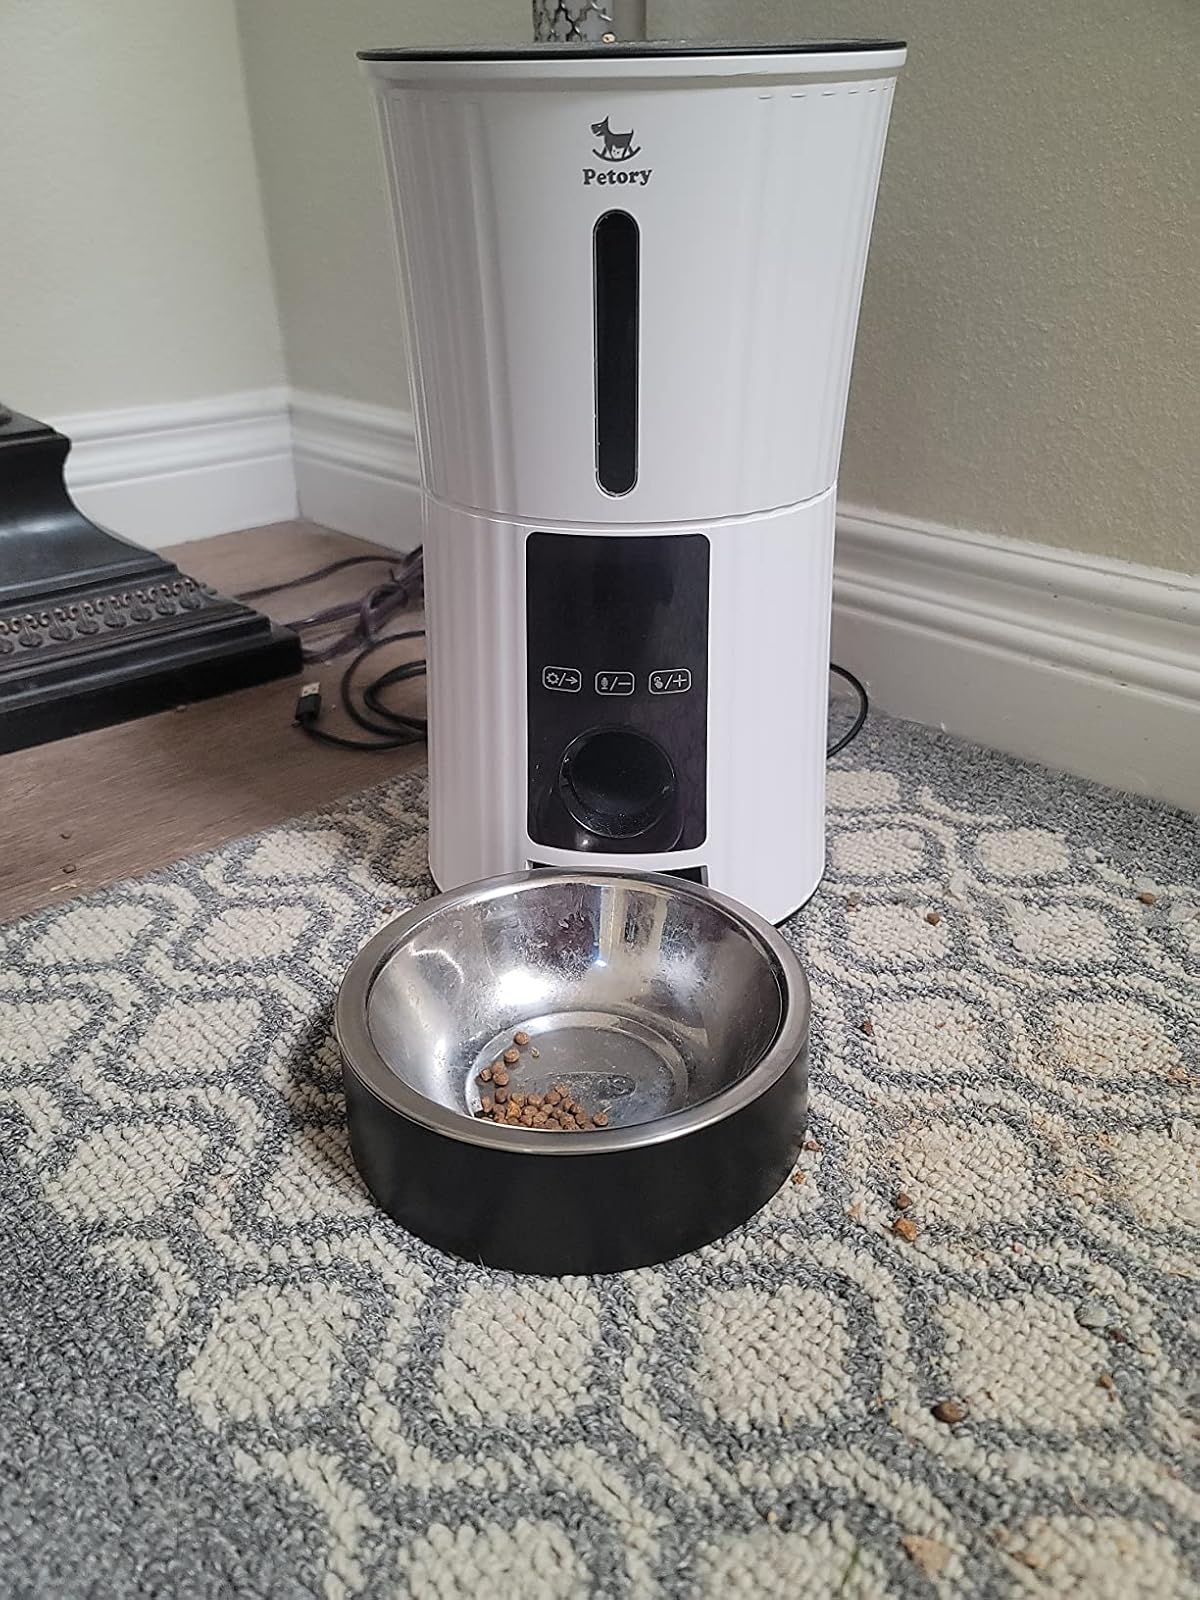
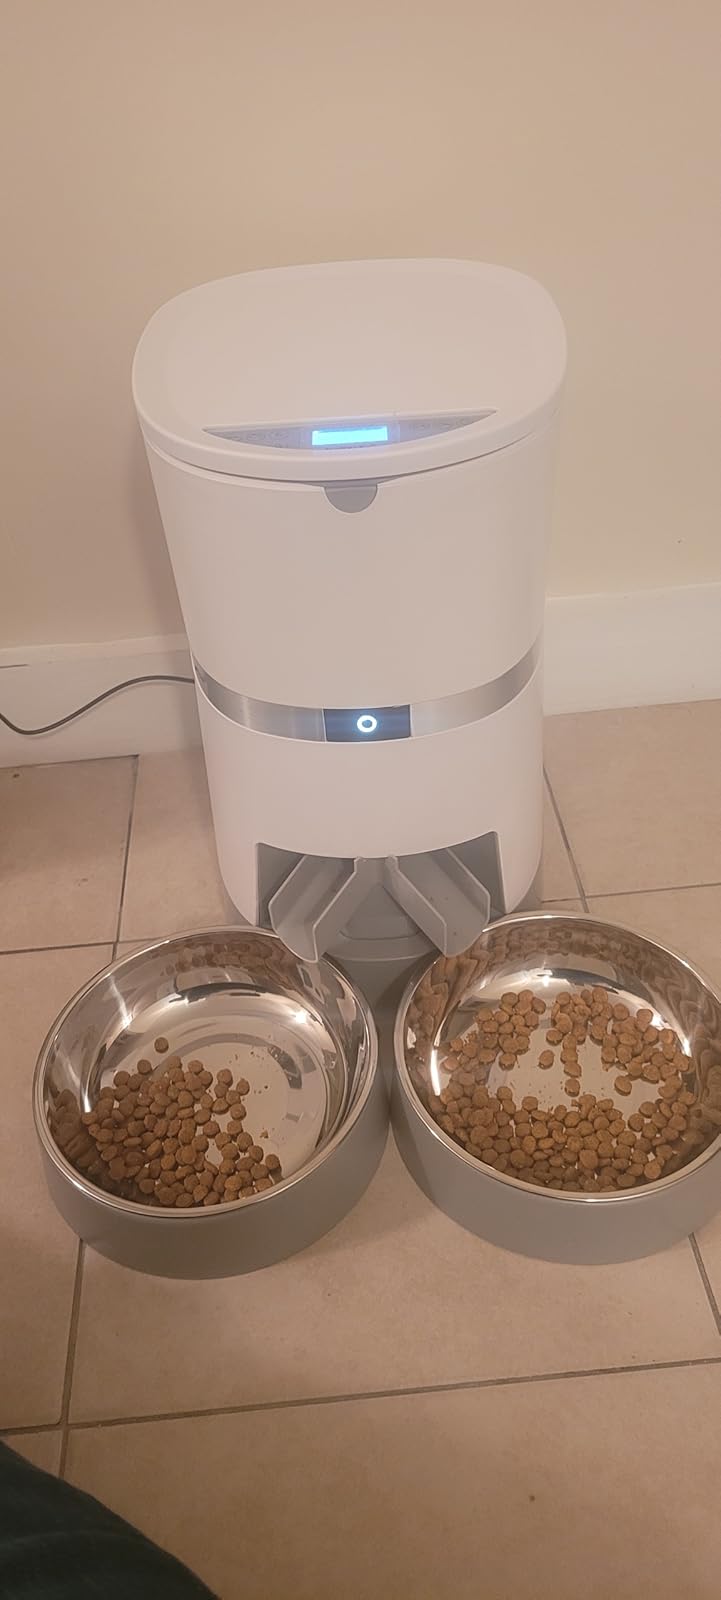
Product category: items_feeder
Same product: no